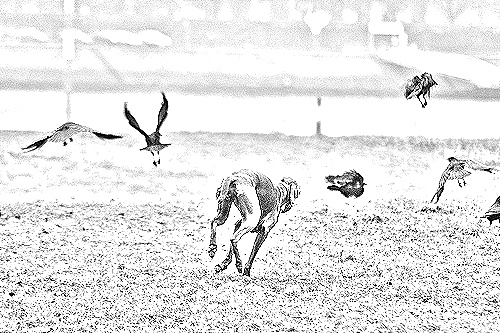
Portrait style: Sketch Portrait